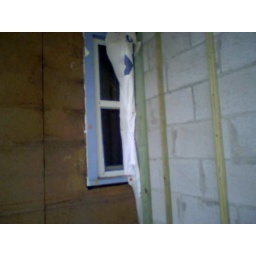
A wall in a window